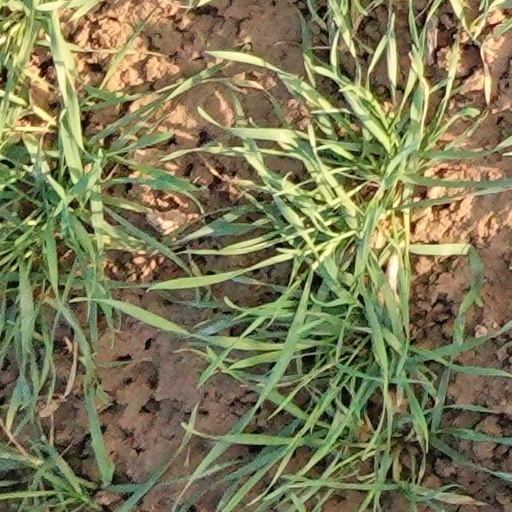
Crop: wheat